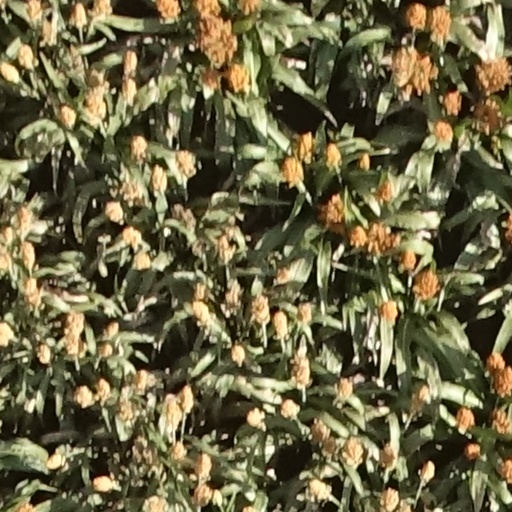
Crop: sorghum